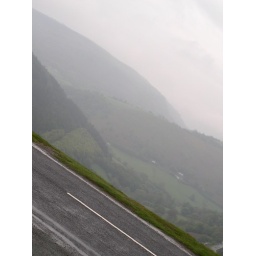
The misty road along the highway in Wales